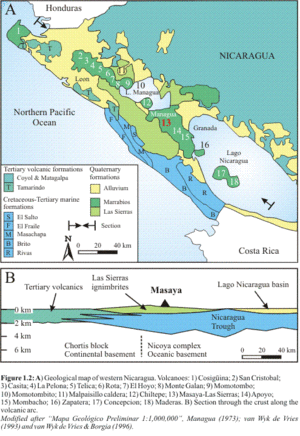
Le Masaya est un volcan situé à 8 km à vol d'oiseau de la ville de Masaya dans le département du même nom et à seulement 25 km au sud de Managua la capitale du Nicaragua, les deux agglomérations les plus peuplées du pays avec respectivement 2,2 millions et 230 000 habitants.